East Riding of Yorkshire

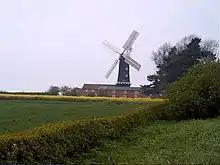
Skidby Windmill is surrounded by fertile agricultural land typical of the East Riding.

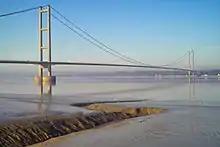
The Humber Bridge connects the East Riding with North Lincolnshire.

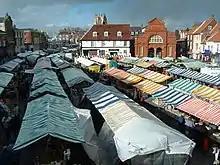
Beverley on market day

There are a wide range of interesting places to visit in the East Riding. These include historic buildings such as Burnby Hall, Burton Agnes Manor House, Burton Agnes Hall, Sewerby Hall, Skipsea Castle and the gun battery of Fort Paull. The religious edifices of the Rudston Monolith, Beverley Minster, Beverley Friary and Howden Minster can be visited at all seasons.